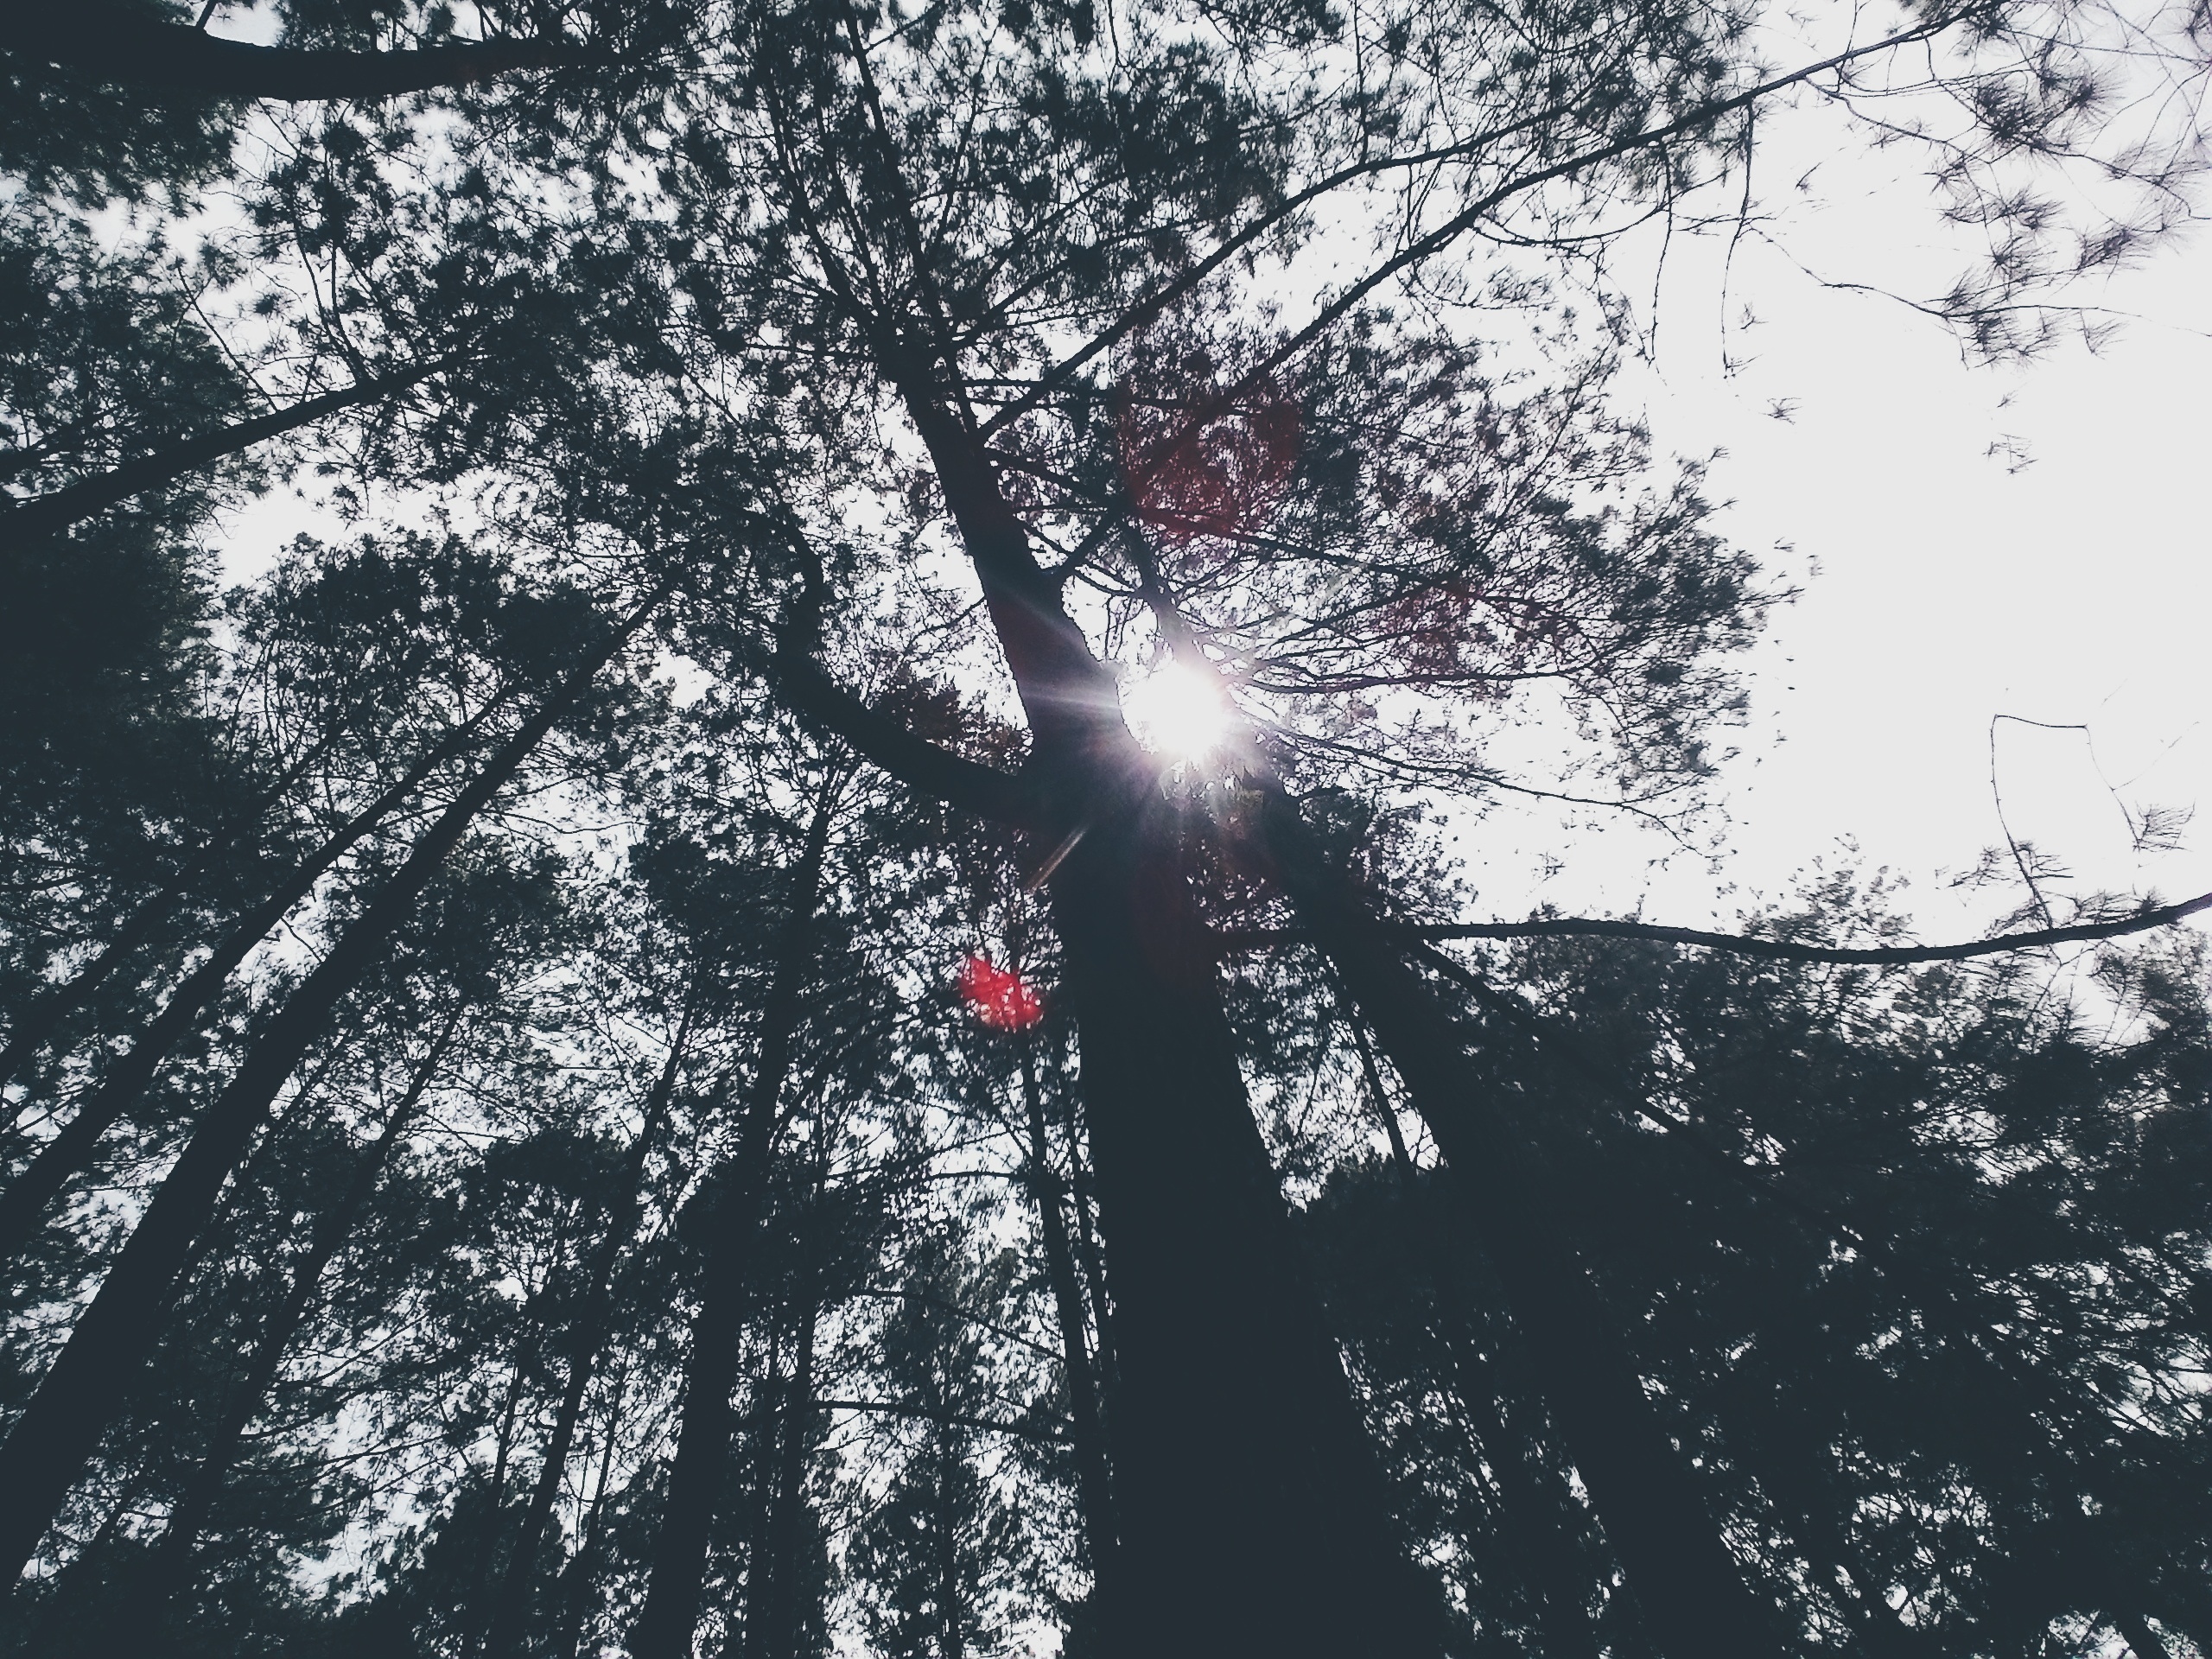
tree, snow, winter, black and white, plant, sky, sunlight, wind, season, monochrome photography, atmospheric phenomenon, atmosphere of earth, woody plant